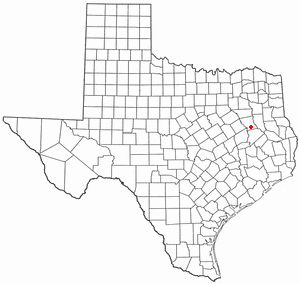
Elkhart est une ville américaine située dans le sud-est des États-Unis, dans l'État du Texas, dans le comté d'Anderson. En 2010, sa population est de 1 371 habitants.